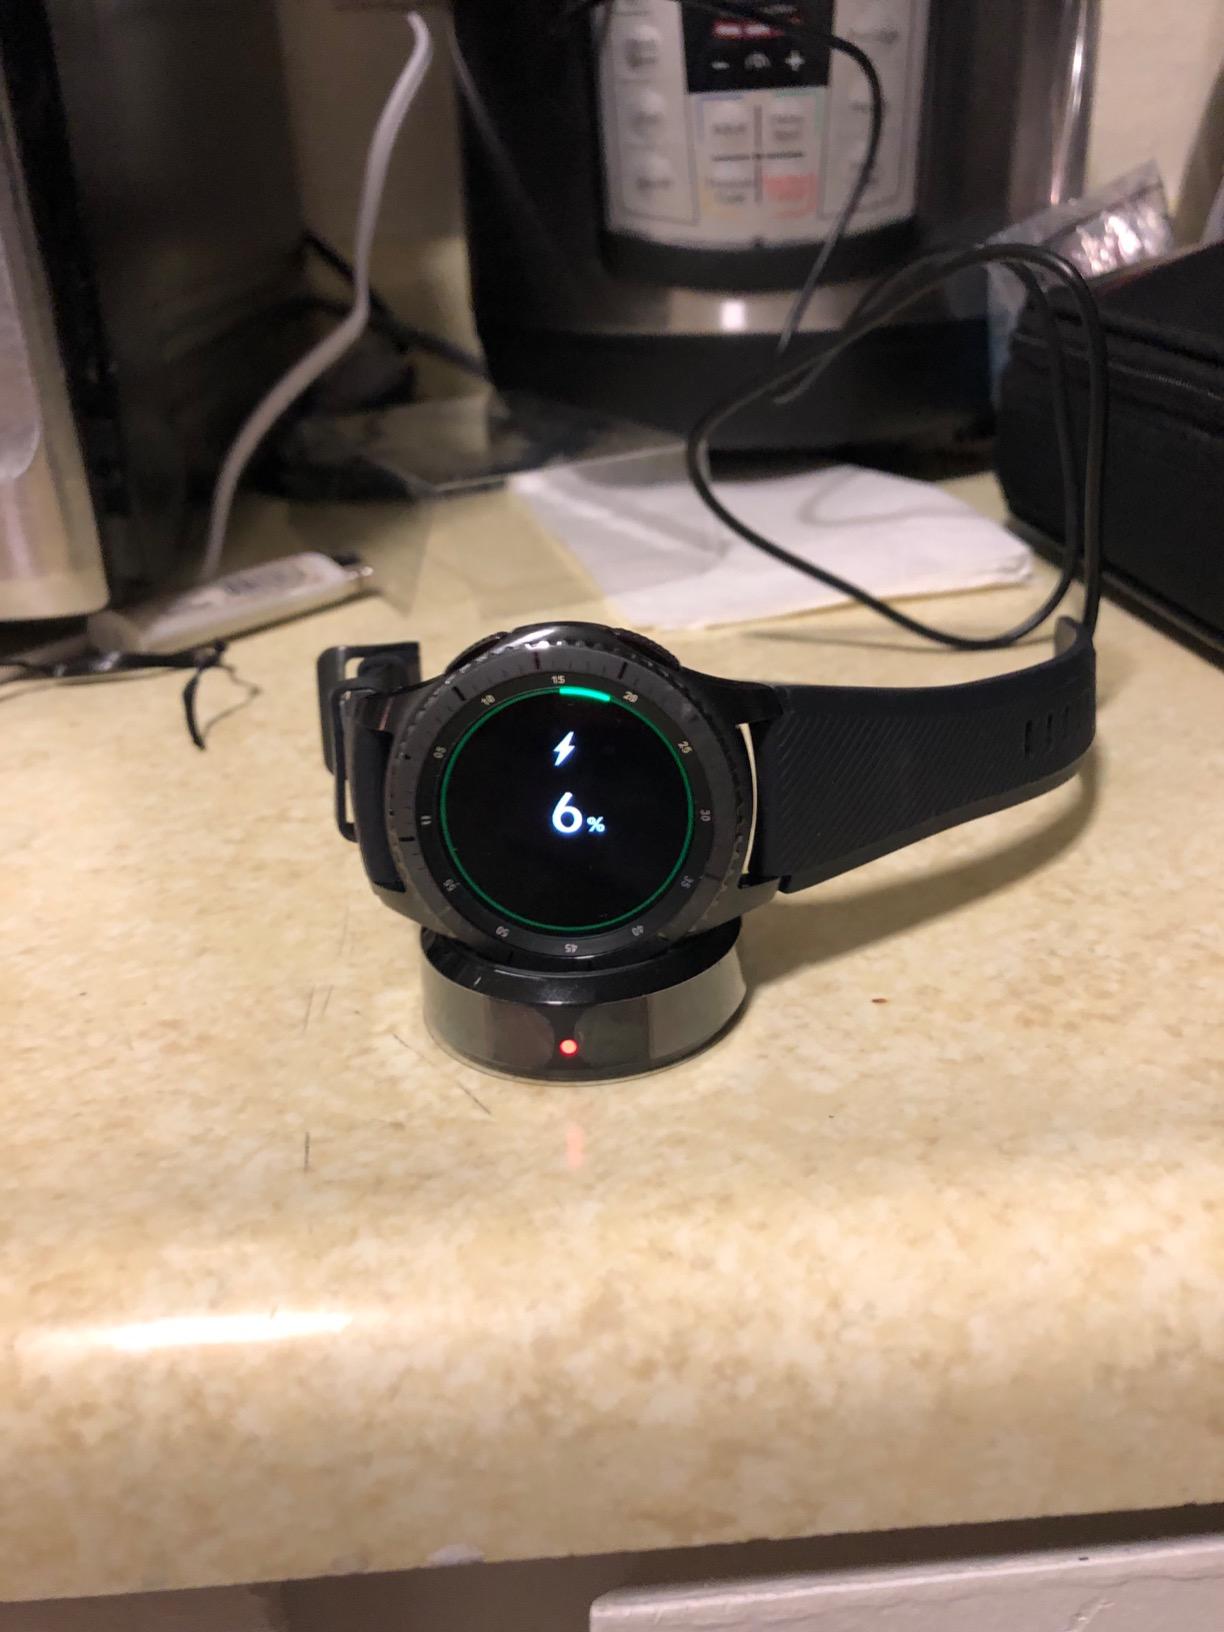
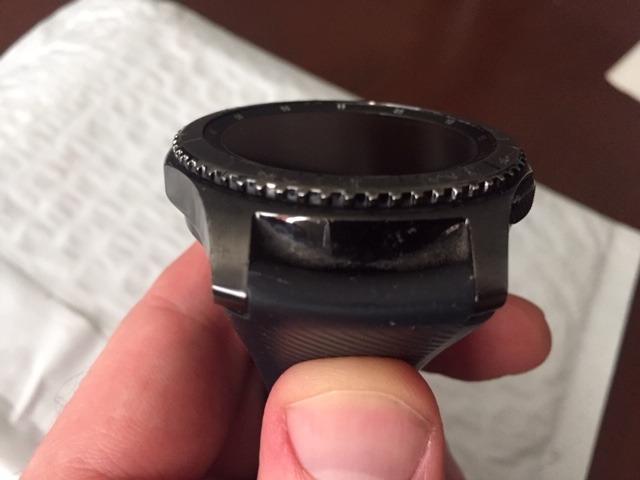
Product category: smartwatch
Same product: yes